Curry House (restaurant chain)

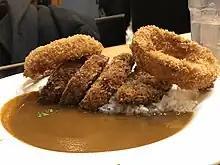
Plate of Curry House curry rice topped with menchi katsu and onion rings

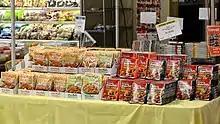
Curry House brand instant curry pouches "(left)" on display at the Mitsuwa Marketplace in Costa Mesa

Curry House was founded in 1983 as a division of House Foods America, with the first location opening in the Weller Court complex in the Little Tokyo neighborhood of Los Angeles. The location drew the attention of Rose Dosti of the "Los Angeles Times" and Rudi Gernreich, both of whom praised the restaurant's aesthetics and "hip, graphic design" food presentation: